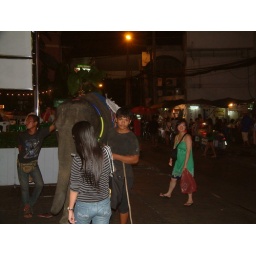
in BKK street. cute elephant